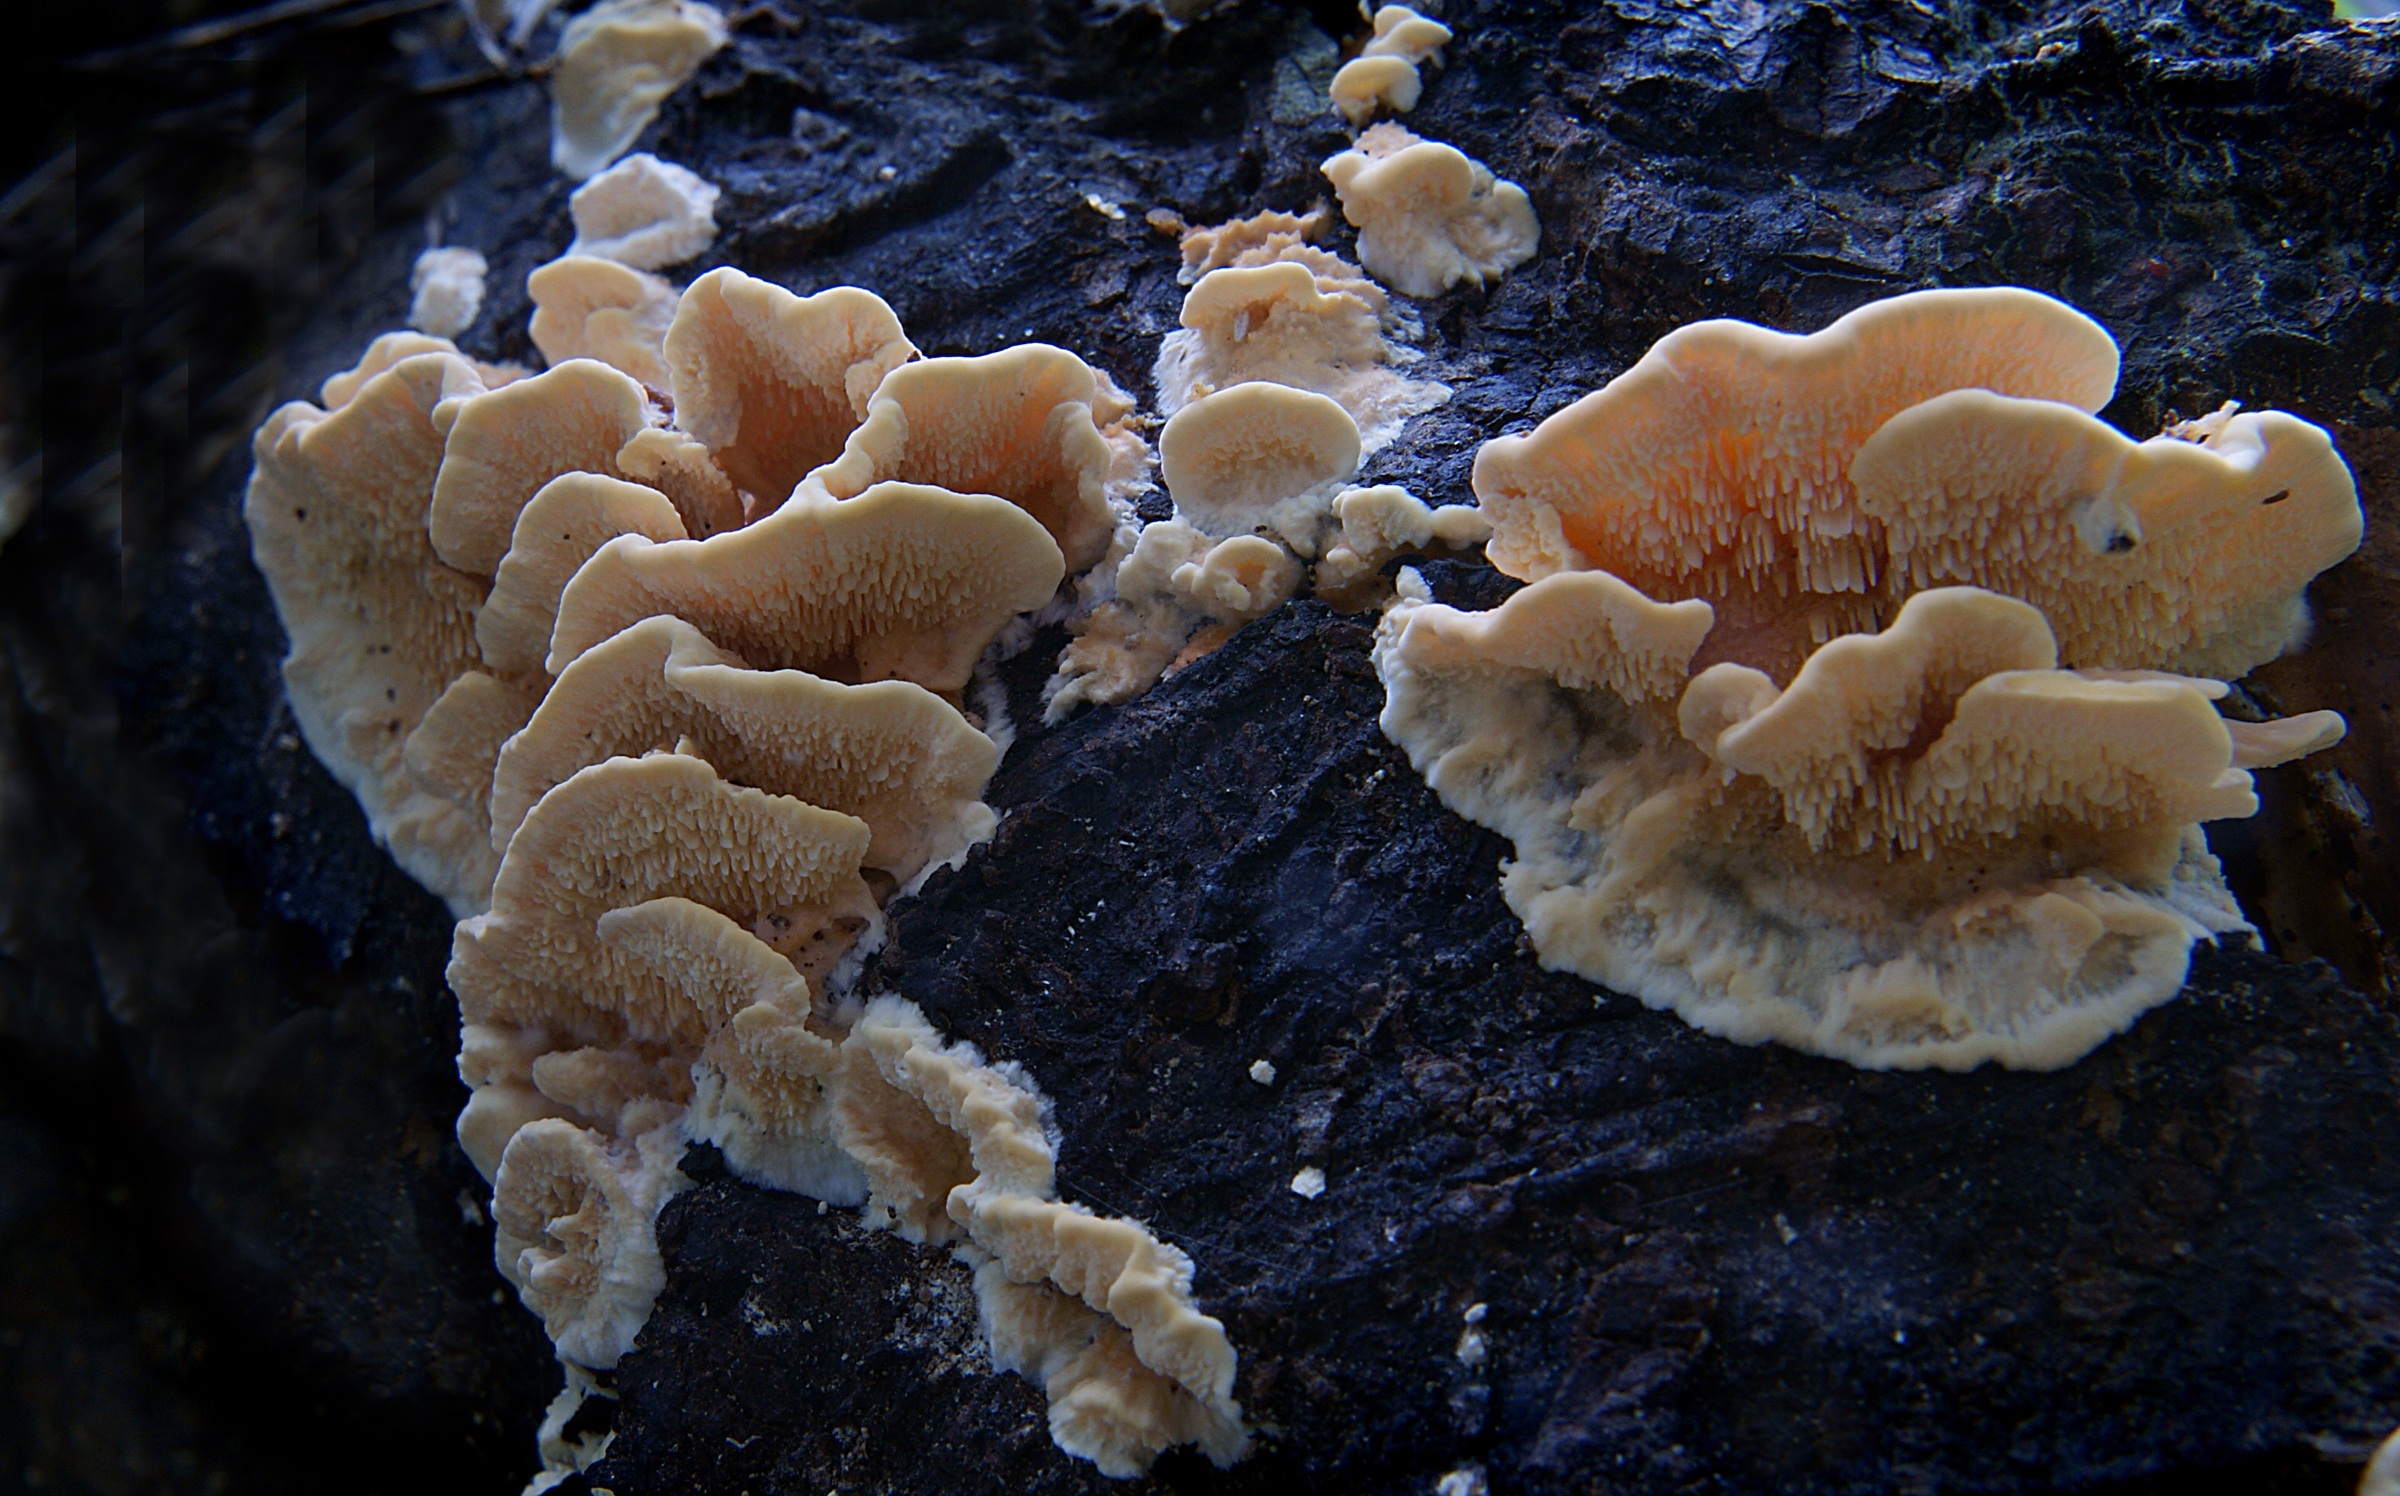
nature, biology, mushroom, coral, invertebrate, fungi, sonydslra300, forrestfloor, antrodiellazonta, macro photography, oyster mushroom, edible mushroom, medicinal mushroom, marine biology